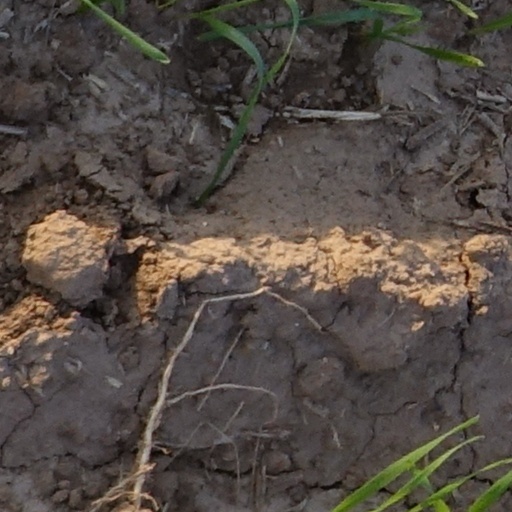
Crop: wheat